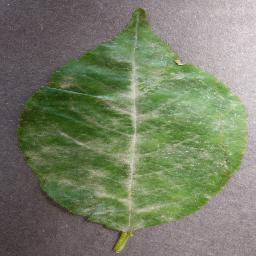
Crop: cherry
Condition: (including_sour)_powdery_mildew